Ahmad Sanjar

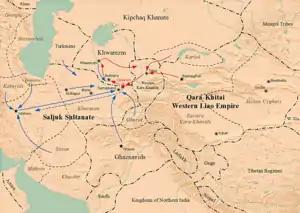
Battle of Qatwan in 1141

While Sanjar was not in Khorasan, the Kara-Khanid ruler Kadir Khan (Arslan Khan) took advantage of this and went on an expedition to Khorasan with an army of 100,000. Sanjar, who heard about this expedition of Kadir Khan, returned with his cavalry unit. While Kadir Khan (Arslan Khan) was out hunting, he was taken prisoner in a sudden raid by the Seljuks. Sanjar ordered Kadir Khan to be killed.Thus, Sanjar took control of Transoxiana. Sanjar then attacked Termez, captured the city, and installed Muhammad ibn Suleiman on the Western Kara-Khanid throne. Muhammad ibn Suleiman ascended the throne in Samarkand.